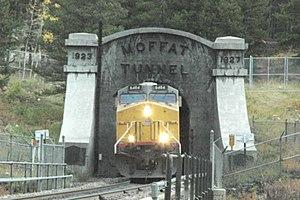
Le présent article recense les tunnels les plus longs au monde en service mais exclut les tunnels de métro et les tunnels canaux. Le plus long tunnel destiné au transport de personnes au monde est la Ligne 3 du métro de Canton.
Le Moffat Tunnel est un tunnel ferroviaire accompagné d'un aqueduc souterrain qui traverse la ligne de partage des eaux au centre-nord du Colorado. Son nom est celui d'un industriel pionnier du rail, David Moffat. Son entrée est se situe à 80 km à l'ouest de Denver sur le flanc est du massif, à environ 15 km à l'ouest de la ville de Rollinsville et sa sortie ouest à 7 km au sud de la ville de Fraser.
Ce qui suit est la liste des Historic Civil Engineering Landmarks, c'est-à-dire la liste des monuments historiques de génie civil, établie aux États-Unis par l' American Society of Civil Engineers depuis qu'elle a commencé le programme en 1964. Cette désignation est accordée à des projets, des structures et des sites situés aux États-Unis et dans le reste du monde. À compter de 2013, il y a plus de 260 éléments dans cette liste.